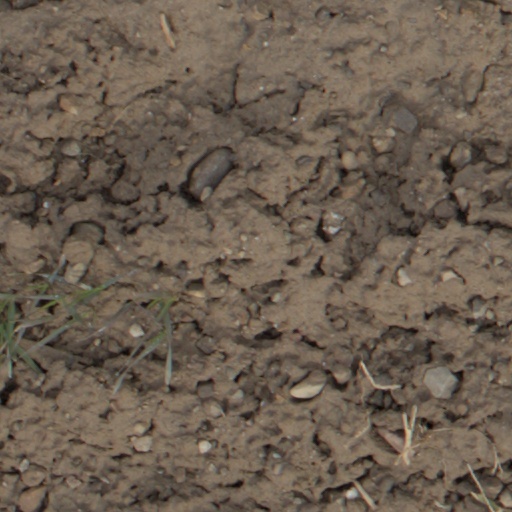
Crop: wheat